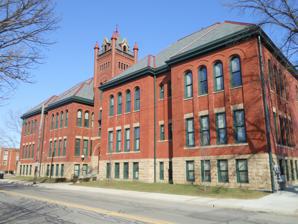
Building: Southwood Elementary School
Country: United States of America
Year built: 1894
School in Columbus, Ohio Southwood Elementary School Location 1500 S. Fourth Street, Columbus, Ohio Coordinates 39°55′55″N 82°59′33″W / 39.931936°N 82.992563°W / 39.931936; -82.992563 Built December 1894 Architect David Riebel Architectural style(s) Richardsonian Romanesque Website www .ccsoh .us /southwoodes Columbus Register of Historic Properties Designated June 25, 2002 Reference no. CR-57 Southwood Elementary School is a public elementary school in Columbus, Ohio , part of Columbus City Schools . The school building, located in the city's Merion Village neighborhood, was completed in 1894 and was designed by David Riebel . It was added to the Columbus Register of Historic Properties in 2002. The school opened on December 3, 1894. The first principal, Mary K. Esper, held the position from 1894 to 1923. The next principal, Elizabeth Jung, held the role from 1923 to 1930. During the 1995 school year, the school celebrated its 100-year anniversary with numerous events. In 2007, the building underwent renovations. During remodeling, workers removed chalkboards dating to the 1930s-1940s and uncovered chalkboards likely original to the building. A few had chalk murals, and the Columbus Dispatch reported at the time that they might be preserved as historical artifacts if the school district permitted it. The school building was the first designed by Riebel in Merion Village. It was built in the Richardsonian Romanesque style, and features a monumental central tower. It is nearly identical to the Felton School , also designed by Riebel, built one year earlier, and demolished in 1990. See also Schools in Columbus, Ohio References